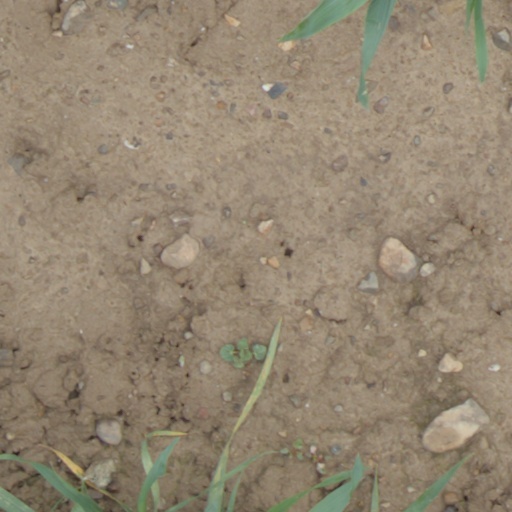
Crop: wheat